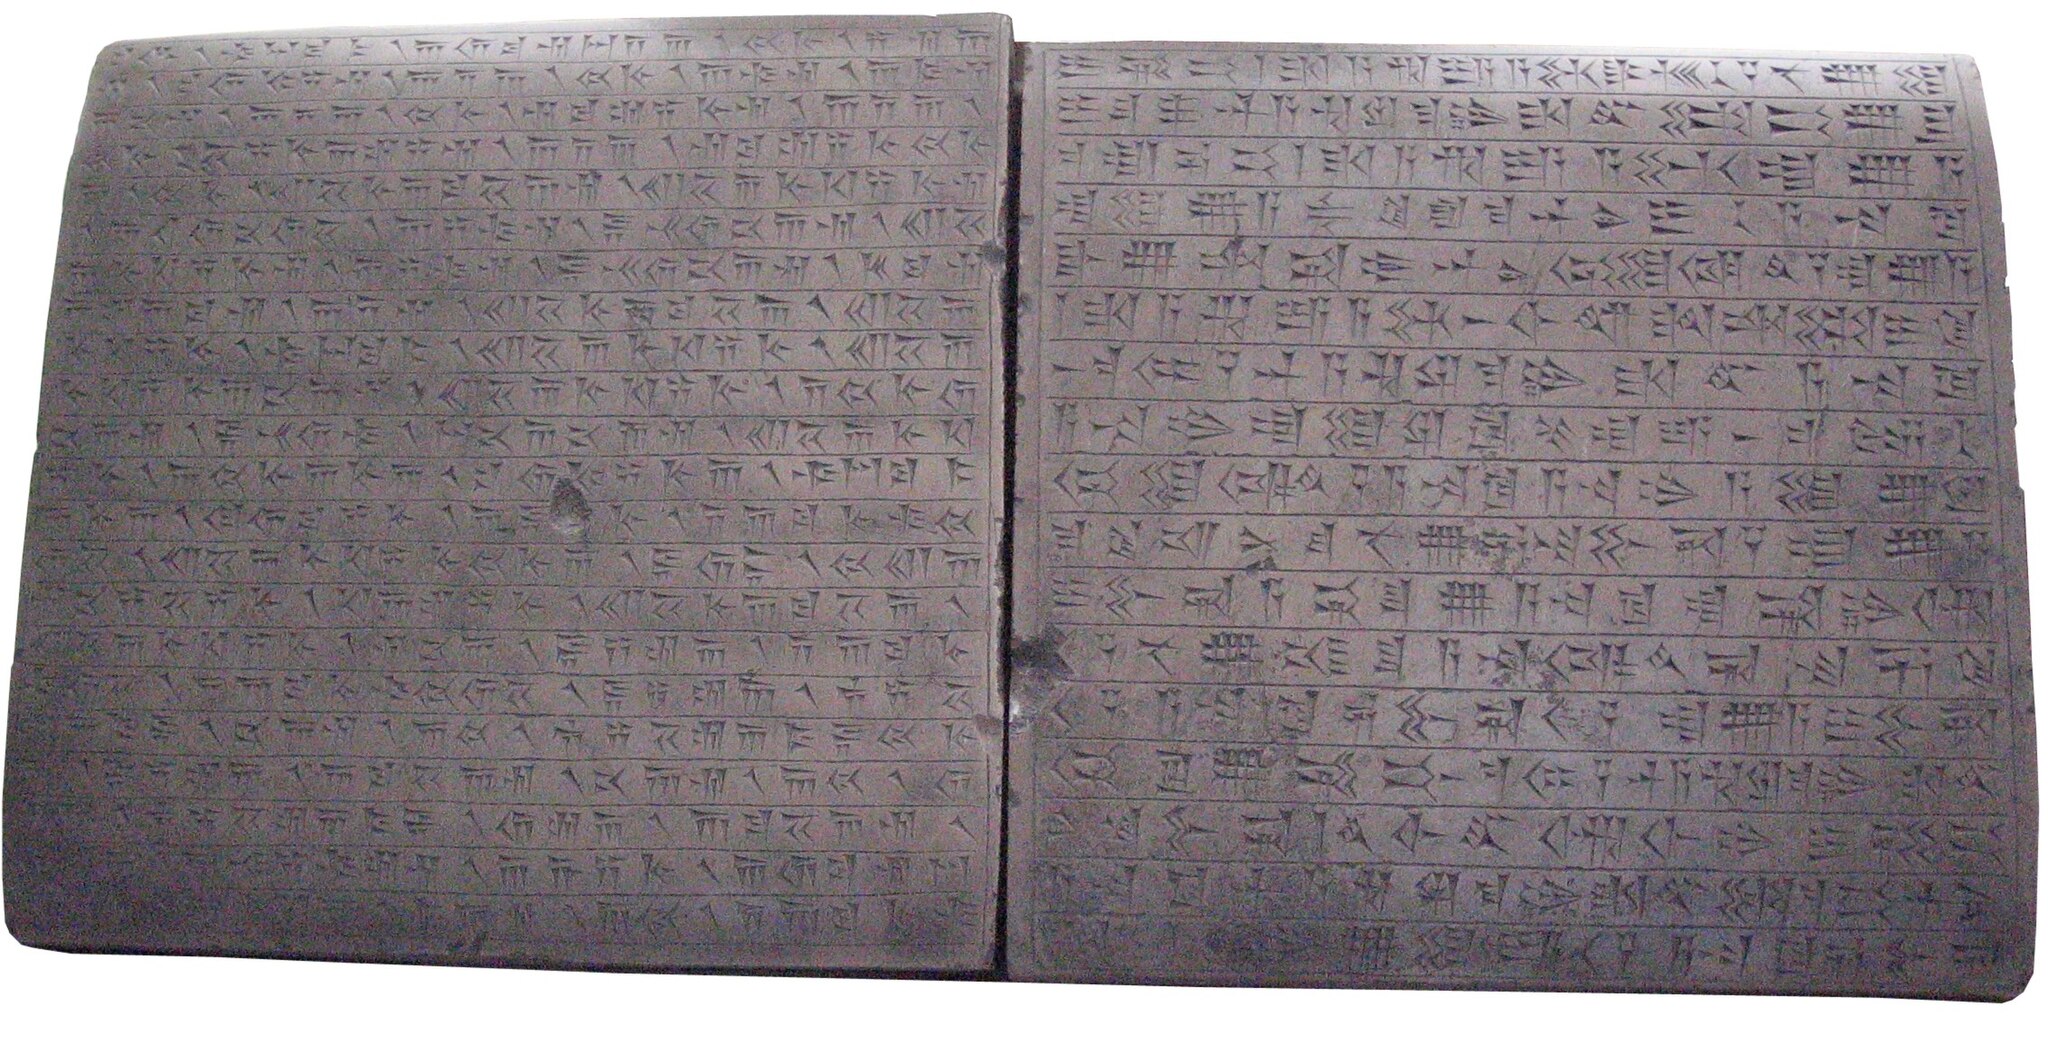
Title: Tablette xerxes persepolis
Description: Bilingual (left Old Persian, right Akkadian) Inscription of replacement for king Xerxes I found at the Persepolis Herem
Date: 2006-04
Categories: Self-published work, PD-self, Images by Fabienkhan, Tablette of Xerxes from Persepolis